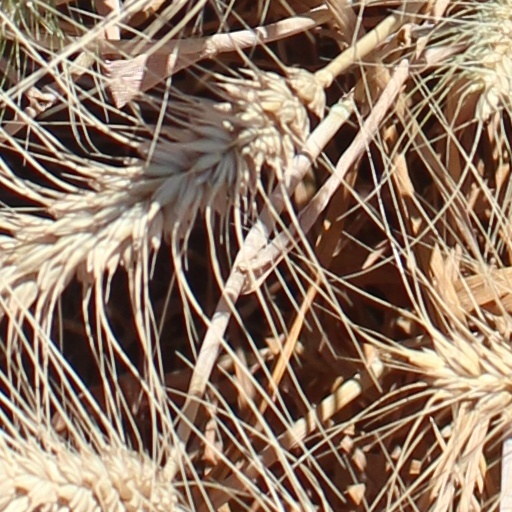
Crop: wheat